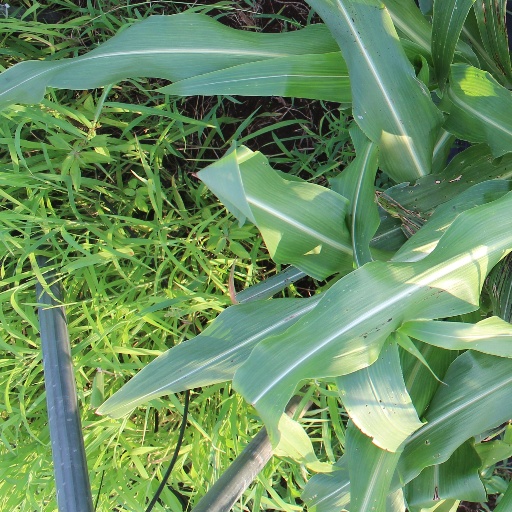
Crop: sorghum